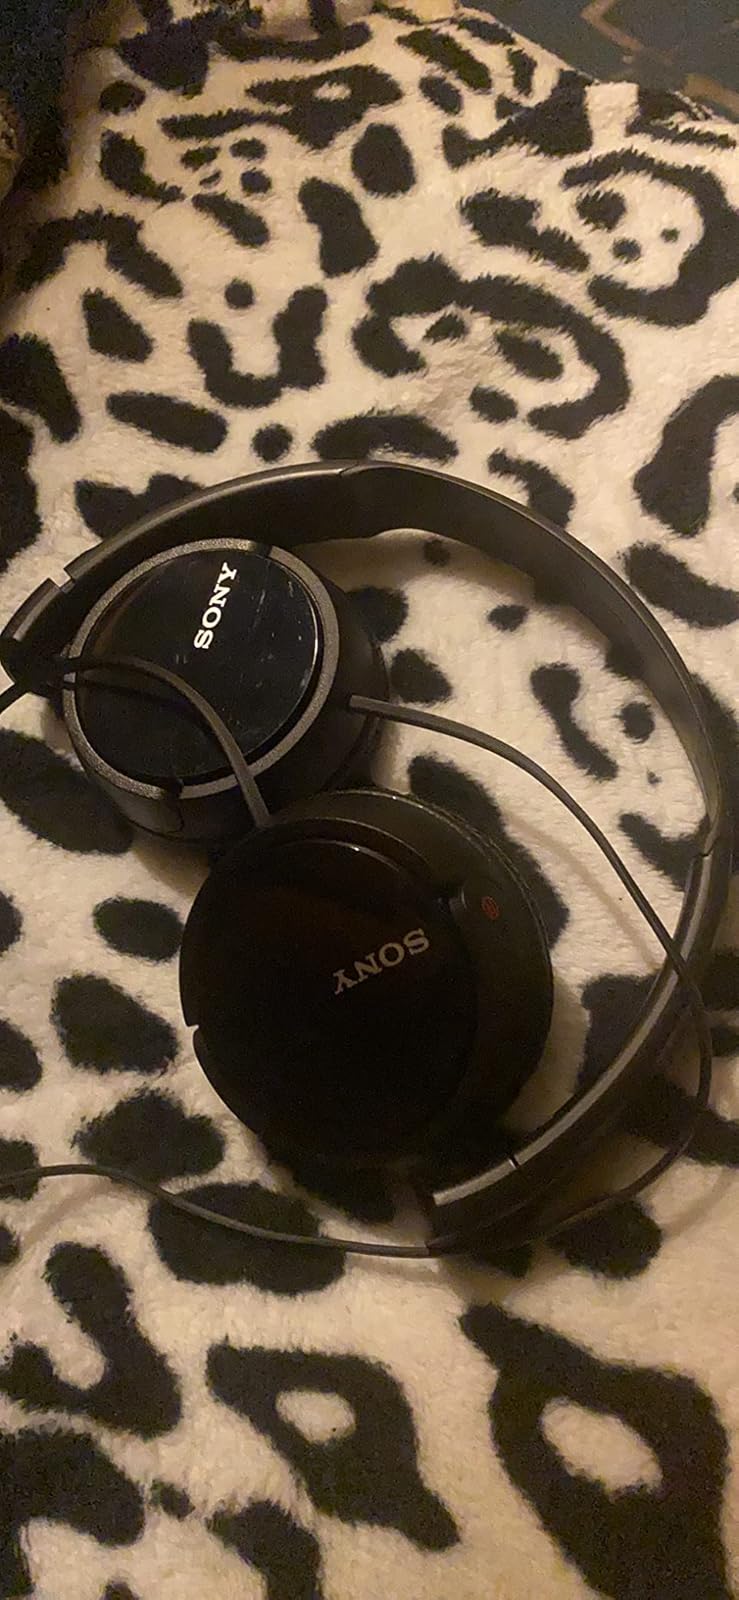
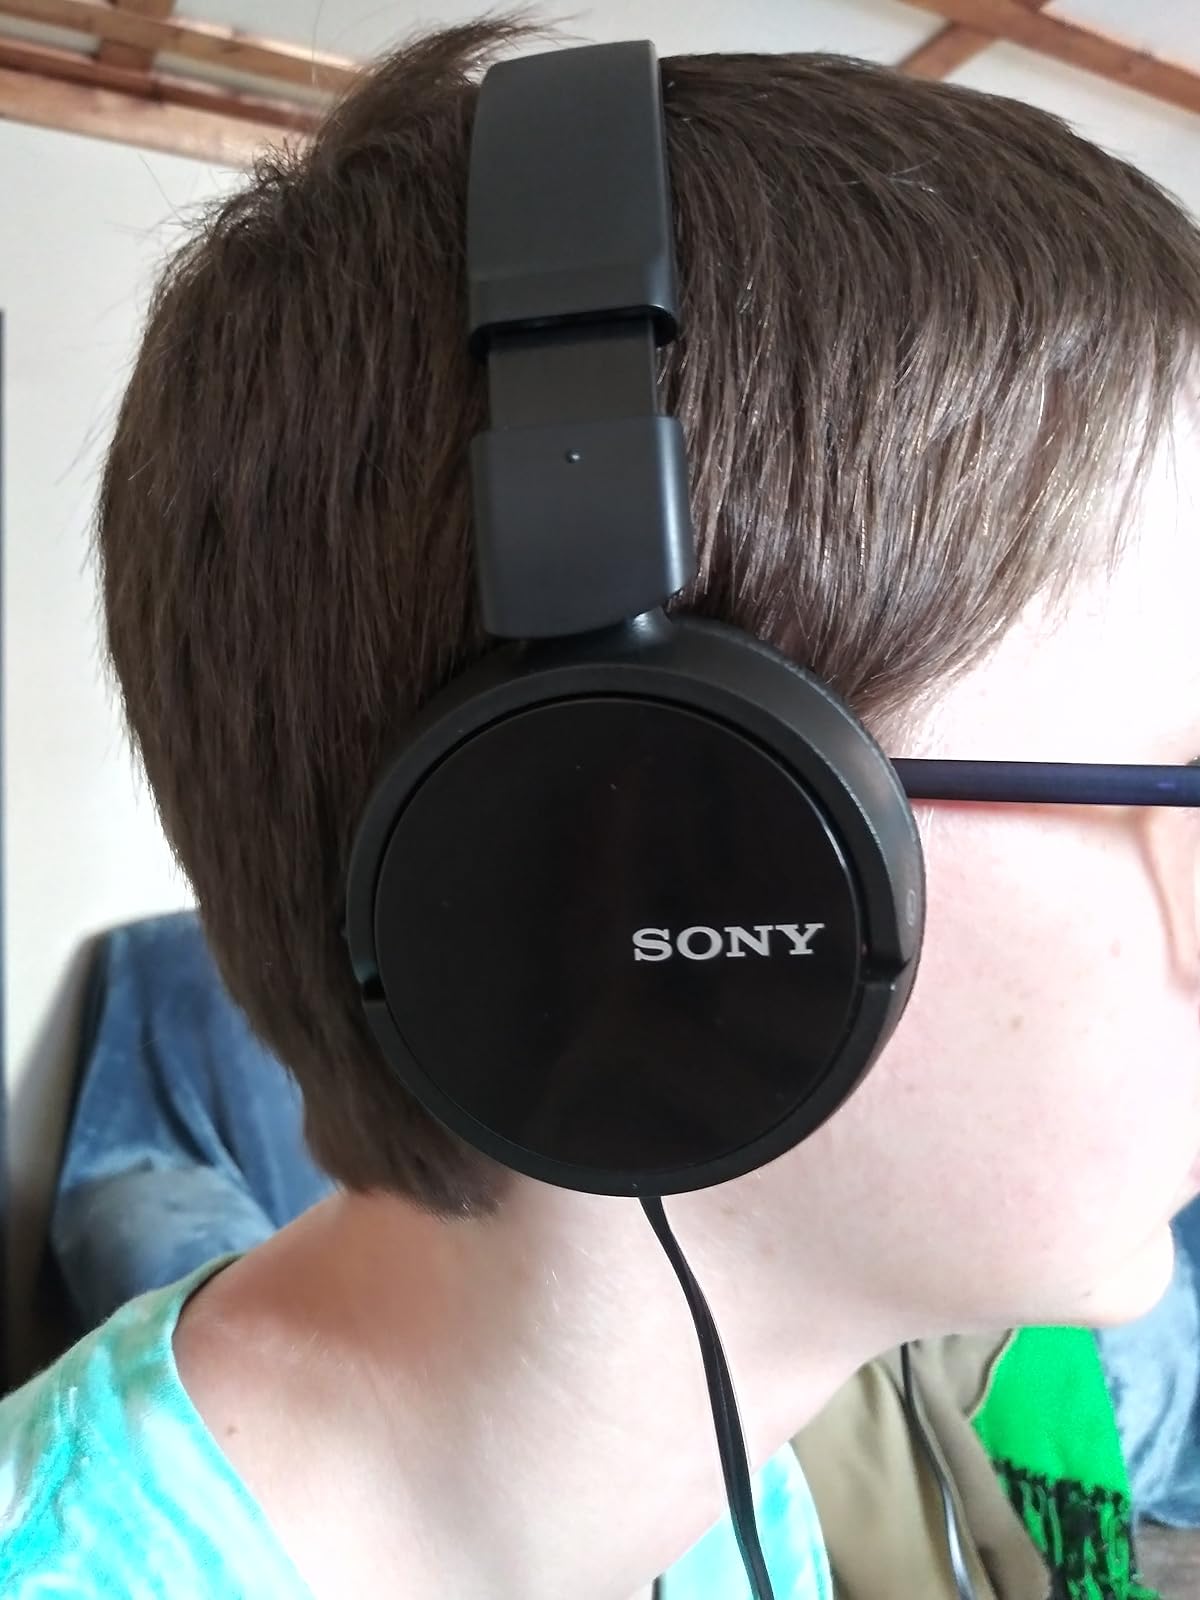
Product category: headphones
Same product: yes